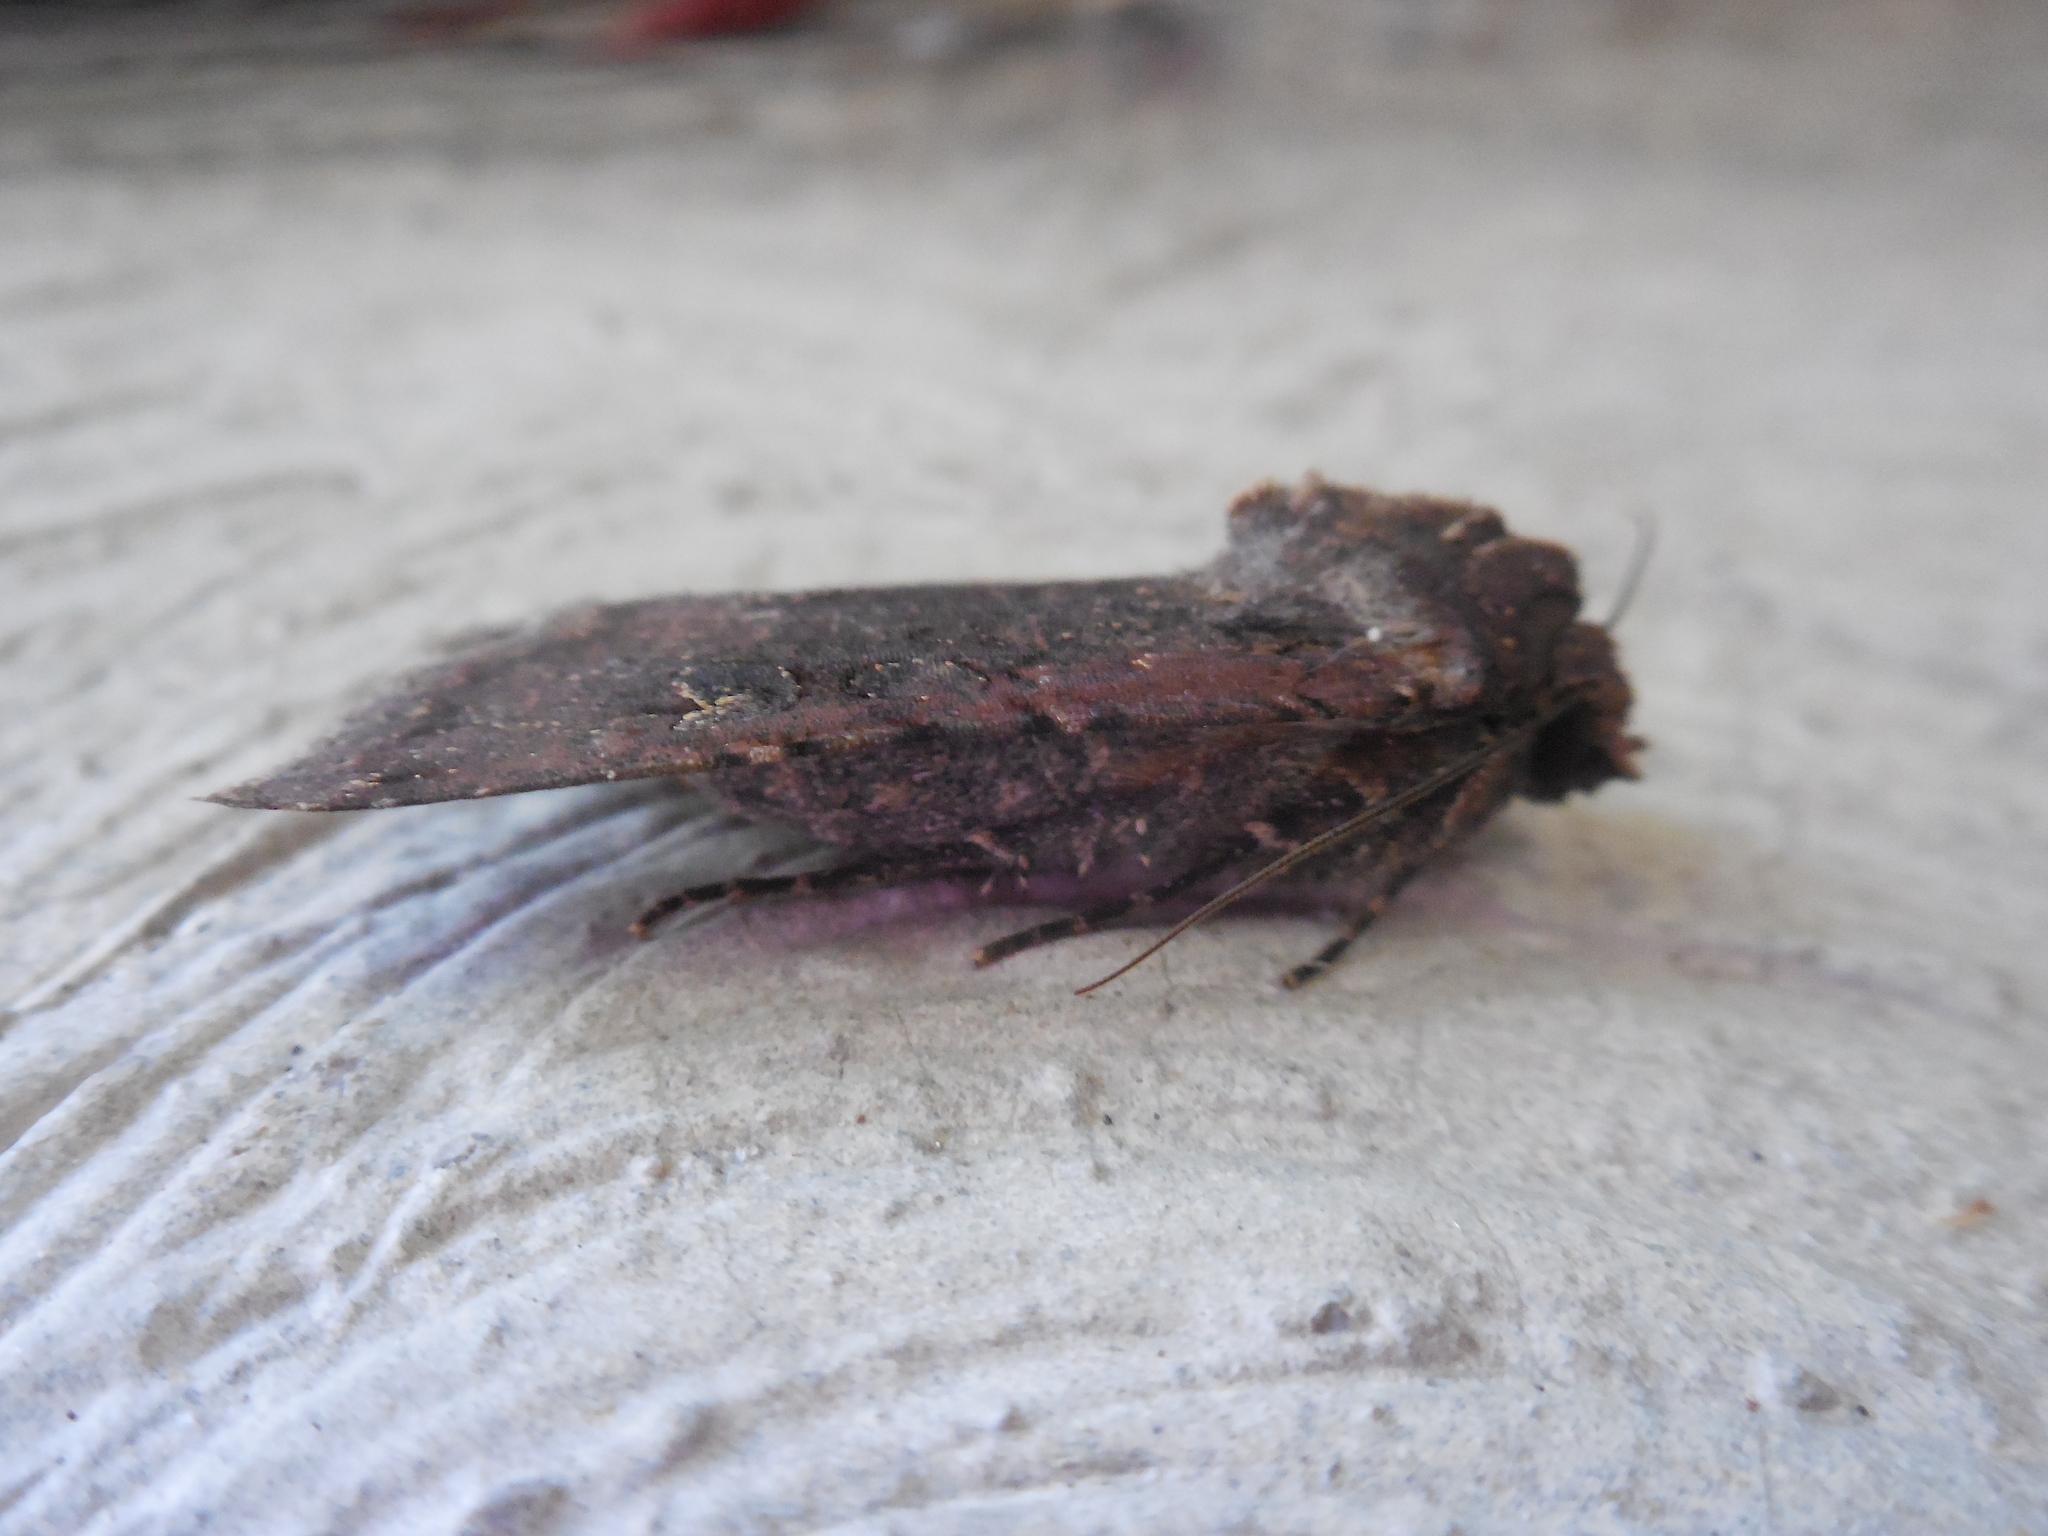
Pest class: cutworms